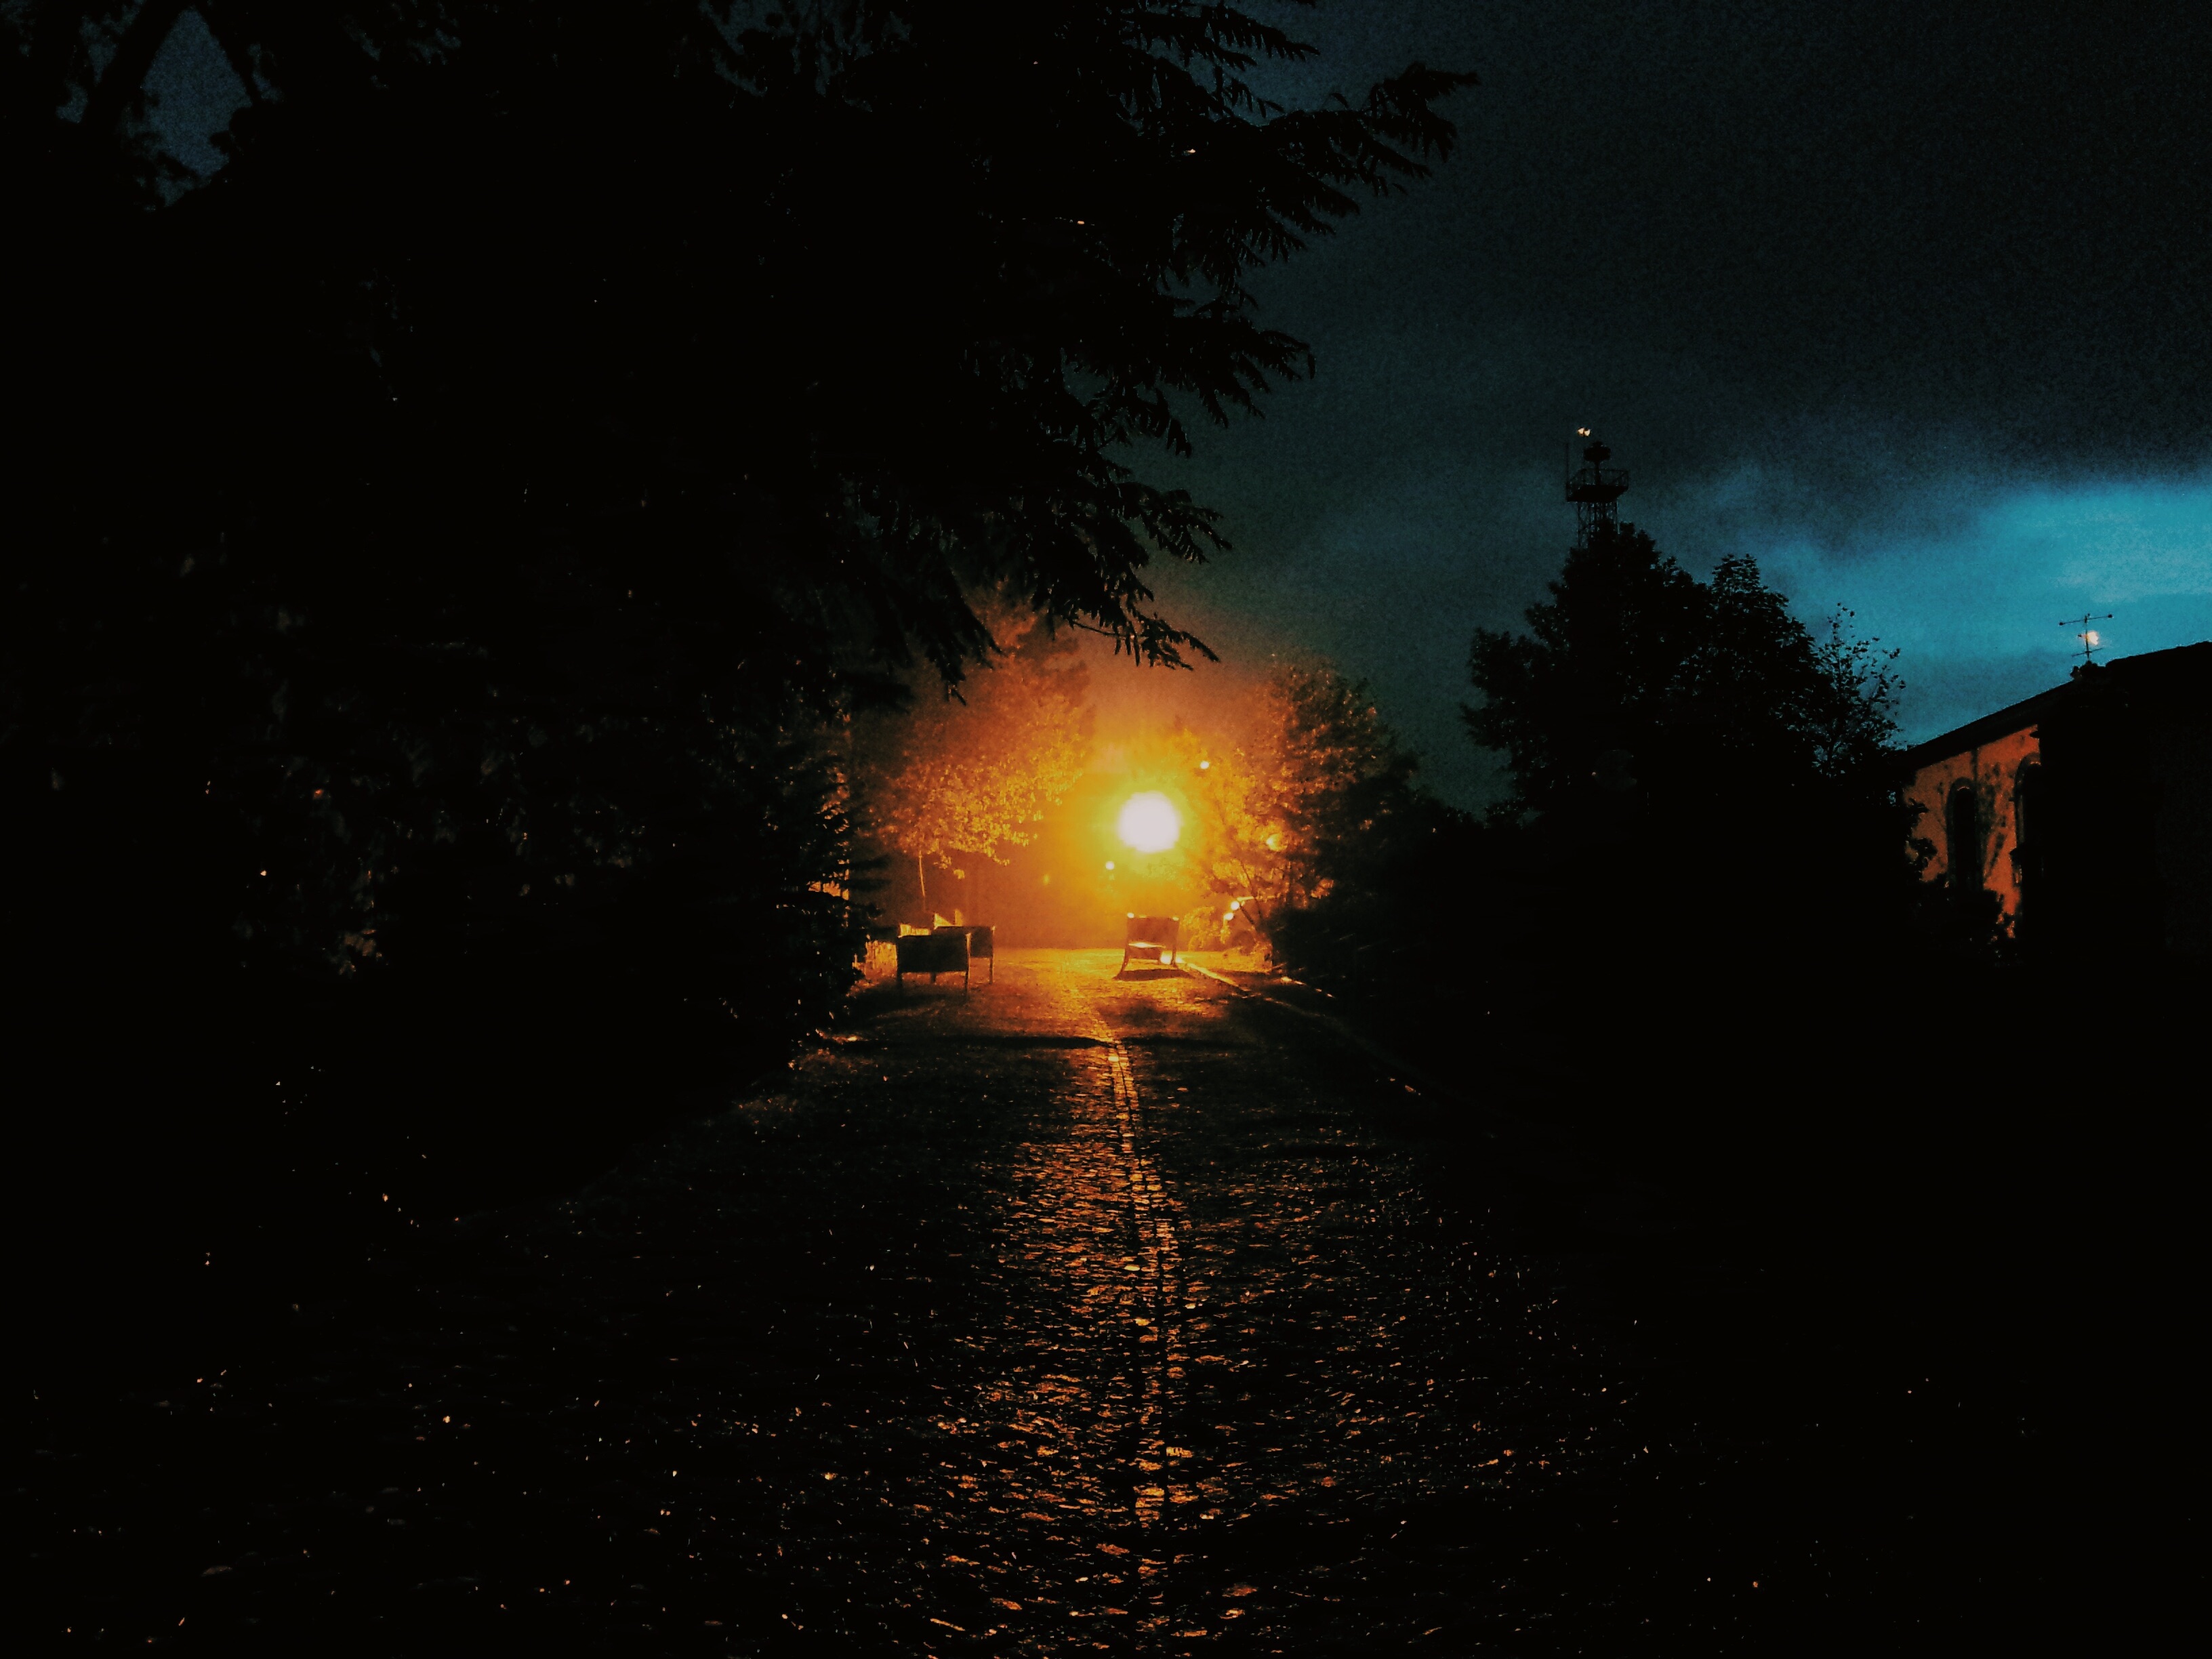
light, night, sunlight, atmosphere, evening, darkness, moonlight, midnight, geological phenomenon